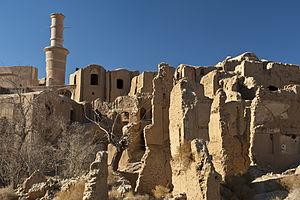
La vieille ville de Kharanaq, en Iran.
Kharanaq est un village de la ville d'Ardakan, elle-même située dans la province de Yazd en Iran.